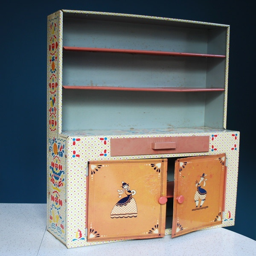
vintage 1950s 1960s - this is like my cupboard and still have it